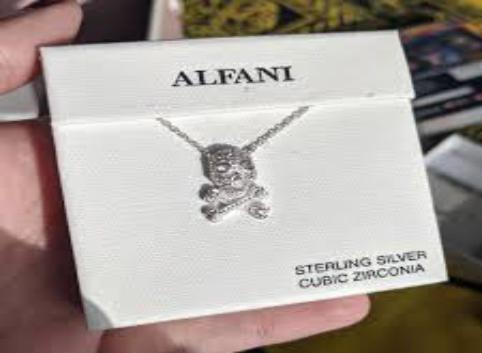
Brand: Alfani
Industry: Clothes